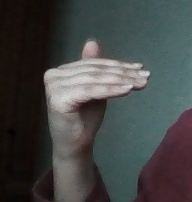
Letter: khaa